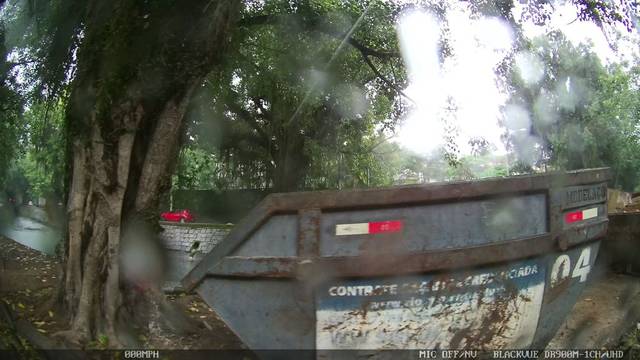
Region: Brazil
Coordinates: -22.982, -43.227